LGBTQ people and Islam

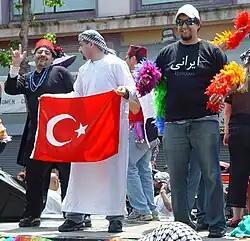
Gay Muslim activists of the Al-Fatiha Foundation holding the flag of Turkey at the San Francisco Pride (2008)

There are numbers of Muslim LGBT activists from different parts of the world. Some of them are listed below: